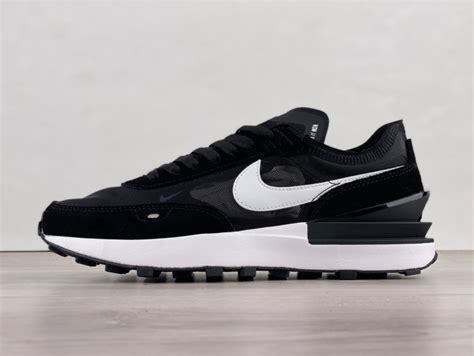
Brand: Nike
Model: Waffle One